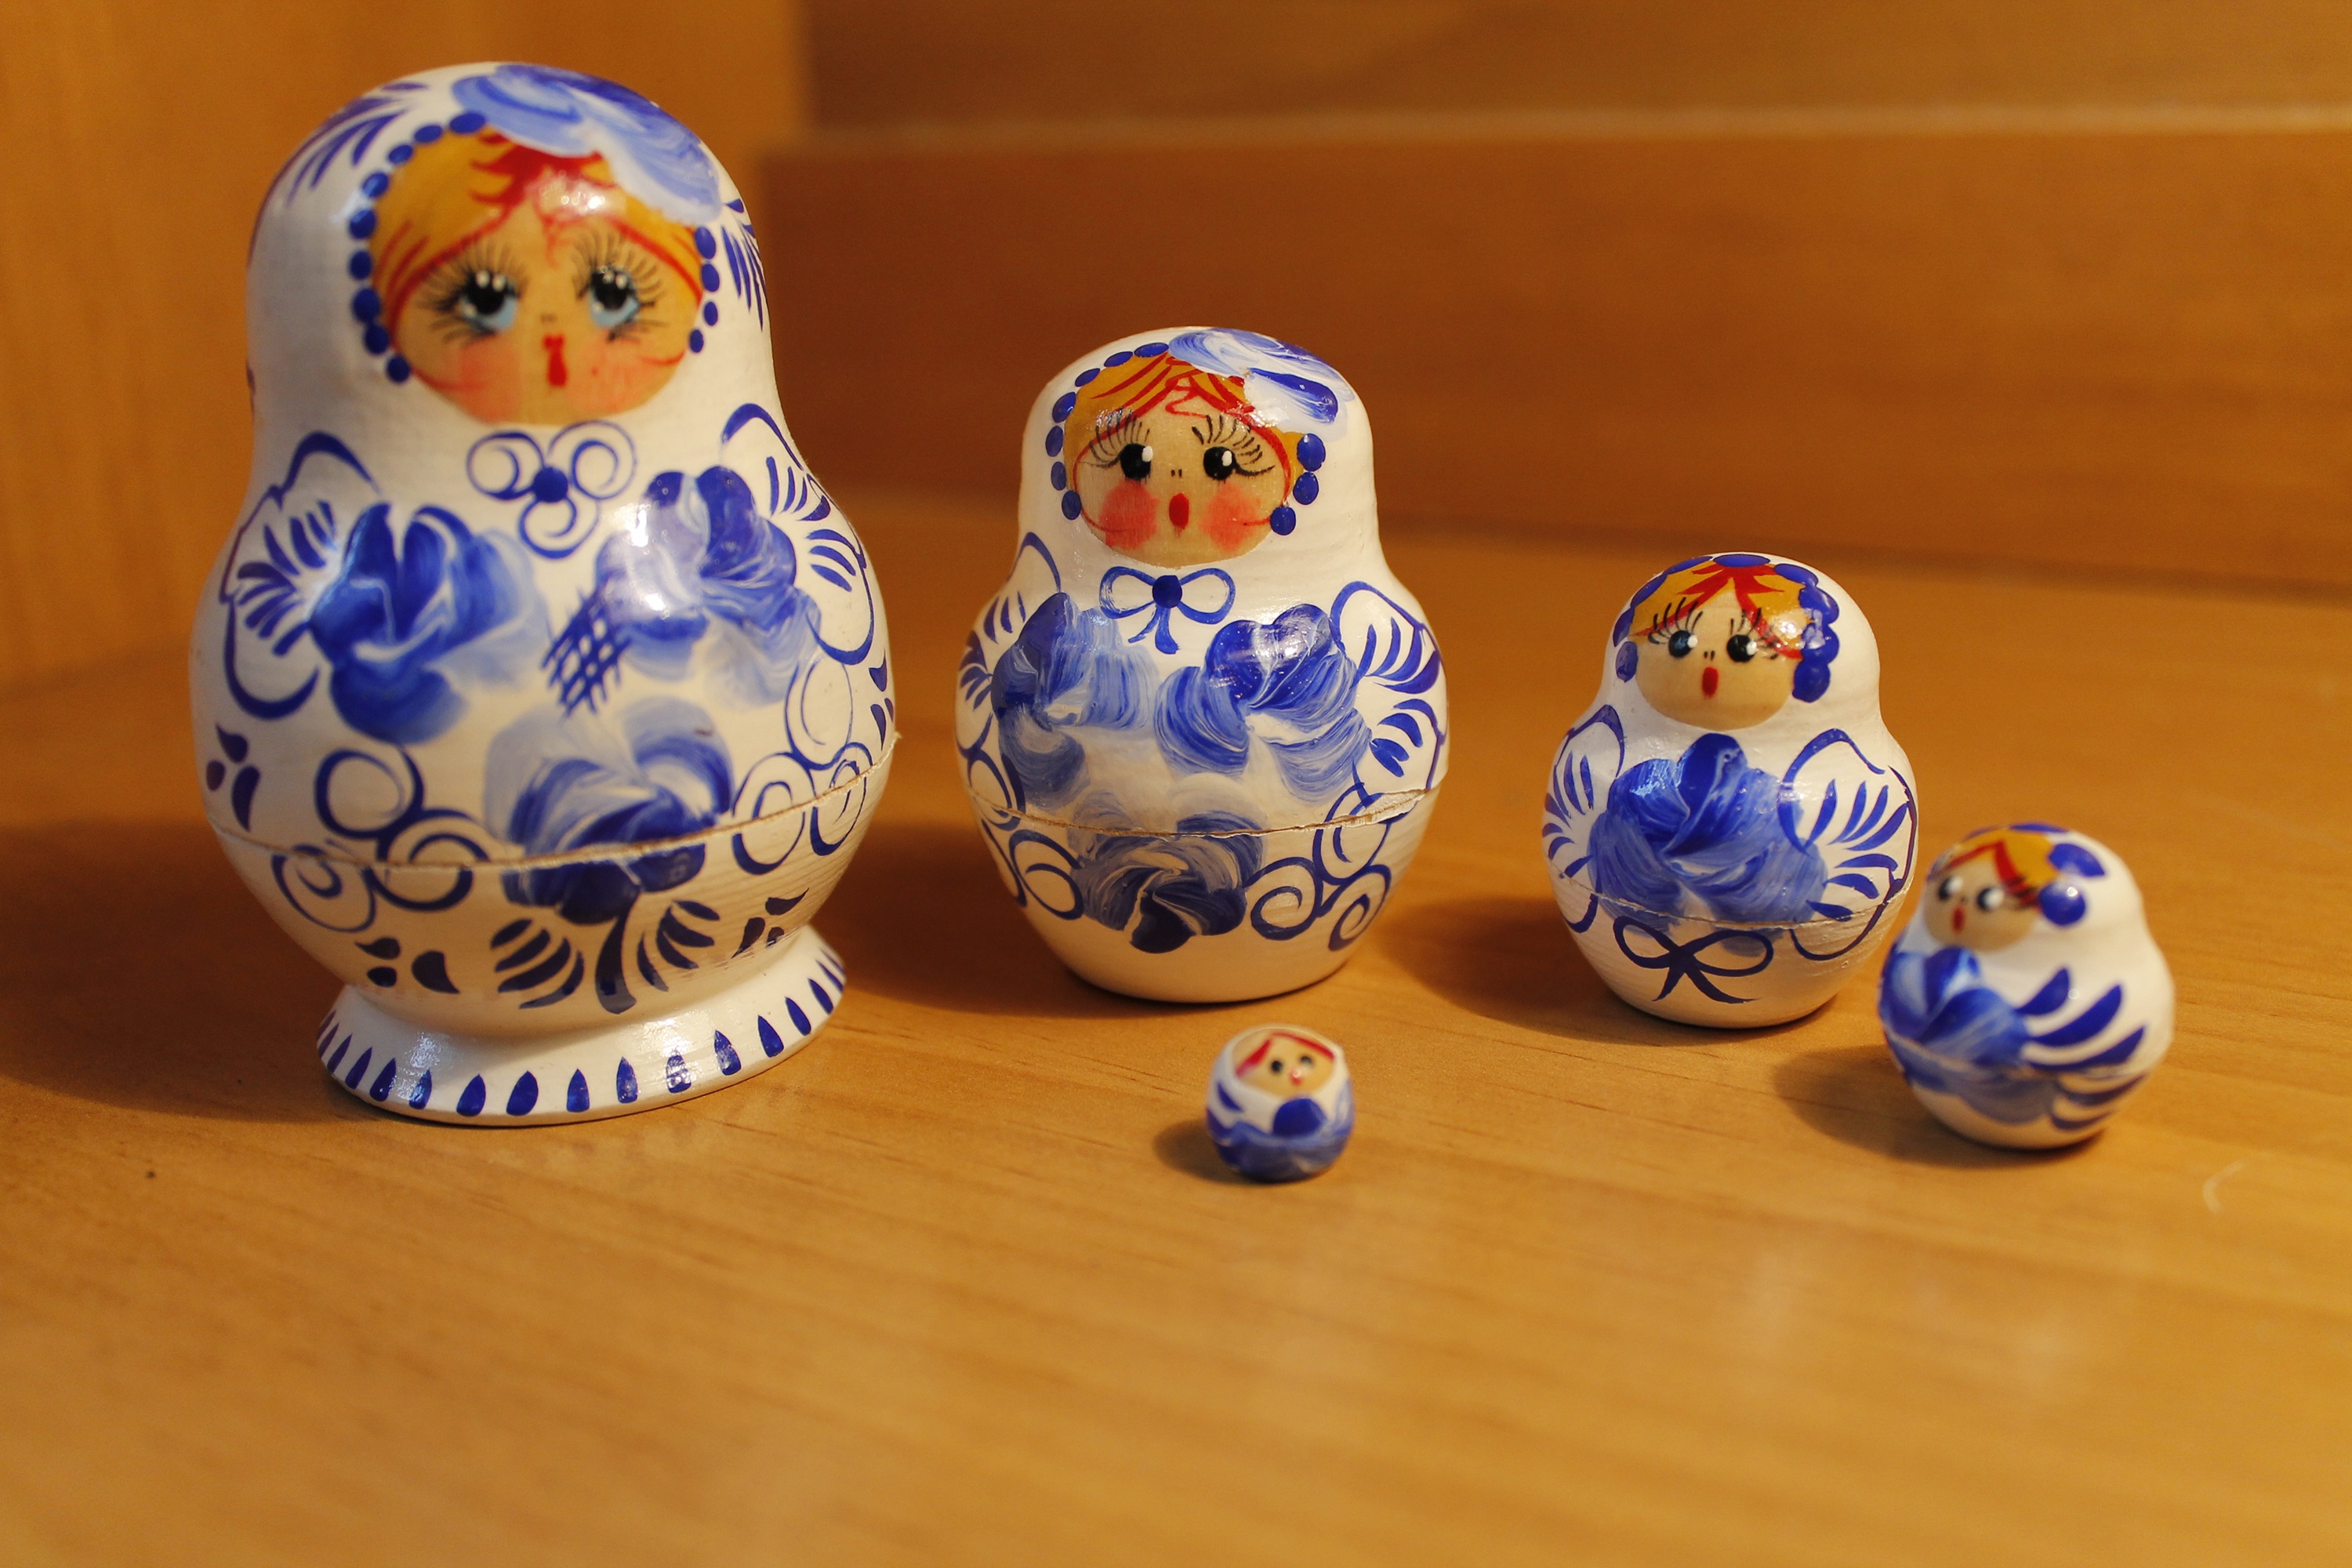
glass, ceramic, blue, toy, material, doll, art, figurine, handmade, porcelain, russian, russian doll, russian toy